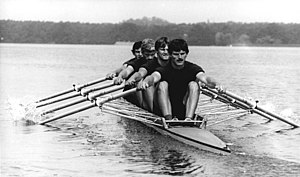
Martin Winter
Martin Winter (forrest) (1982)
Martin Winter var en tysk roer og olympisk guldvinder, født i Zerbst.